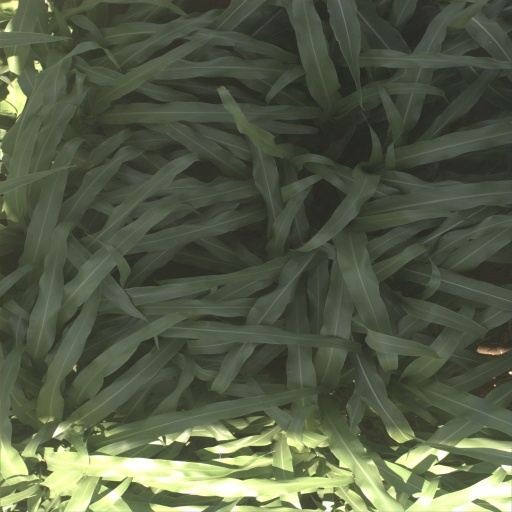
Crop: sorghum